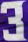
Number: 3